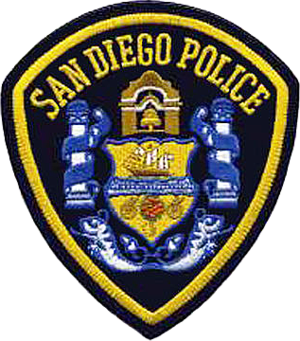
Le San Diego Police Department est la police municipale de San Diego, en Californie, aux États-Unis.